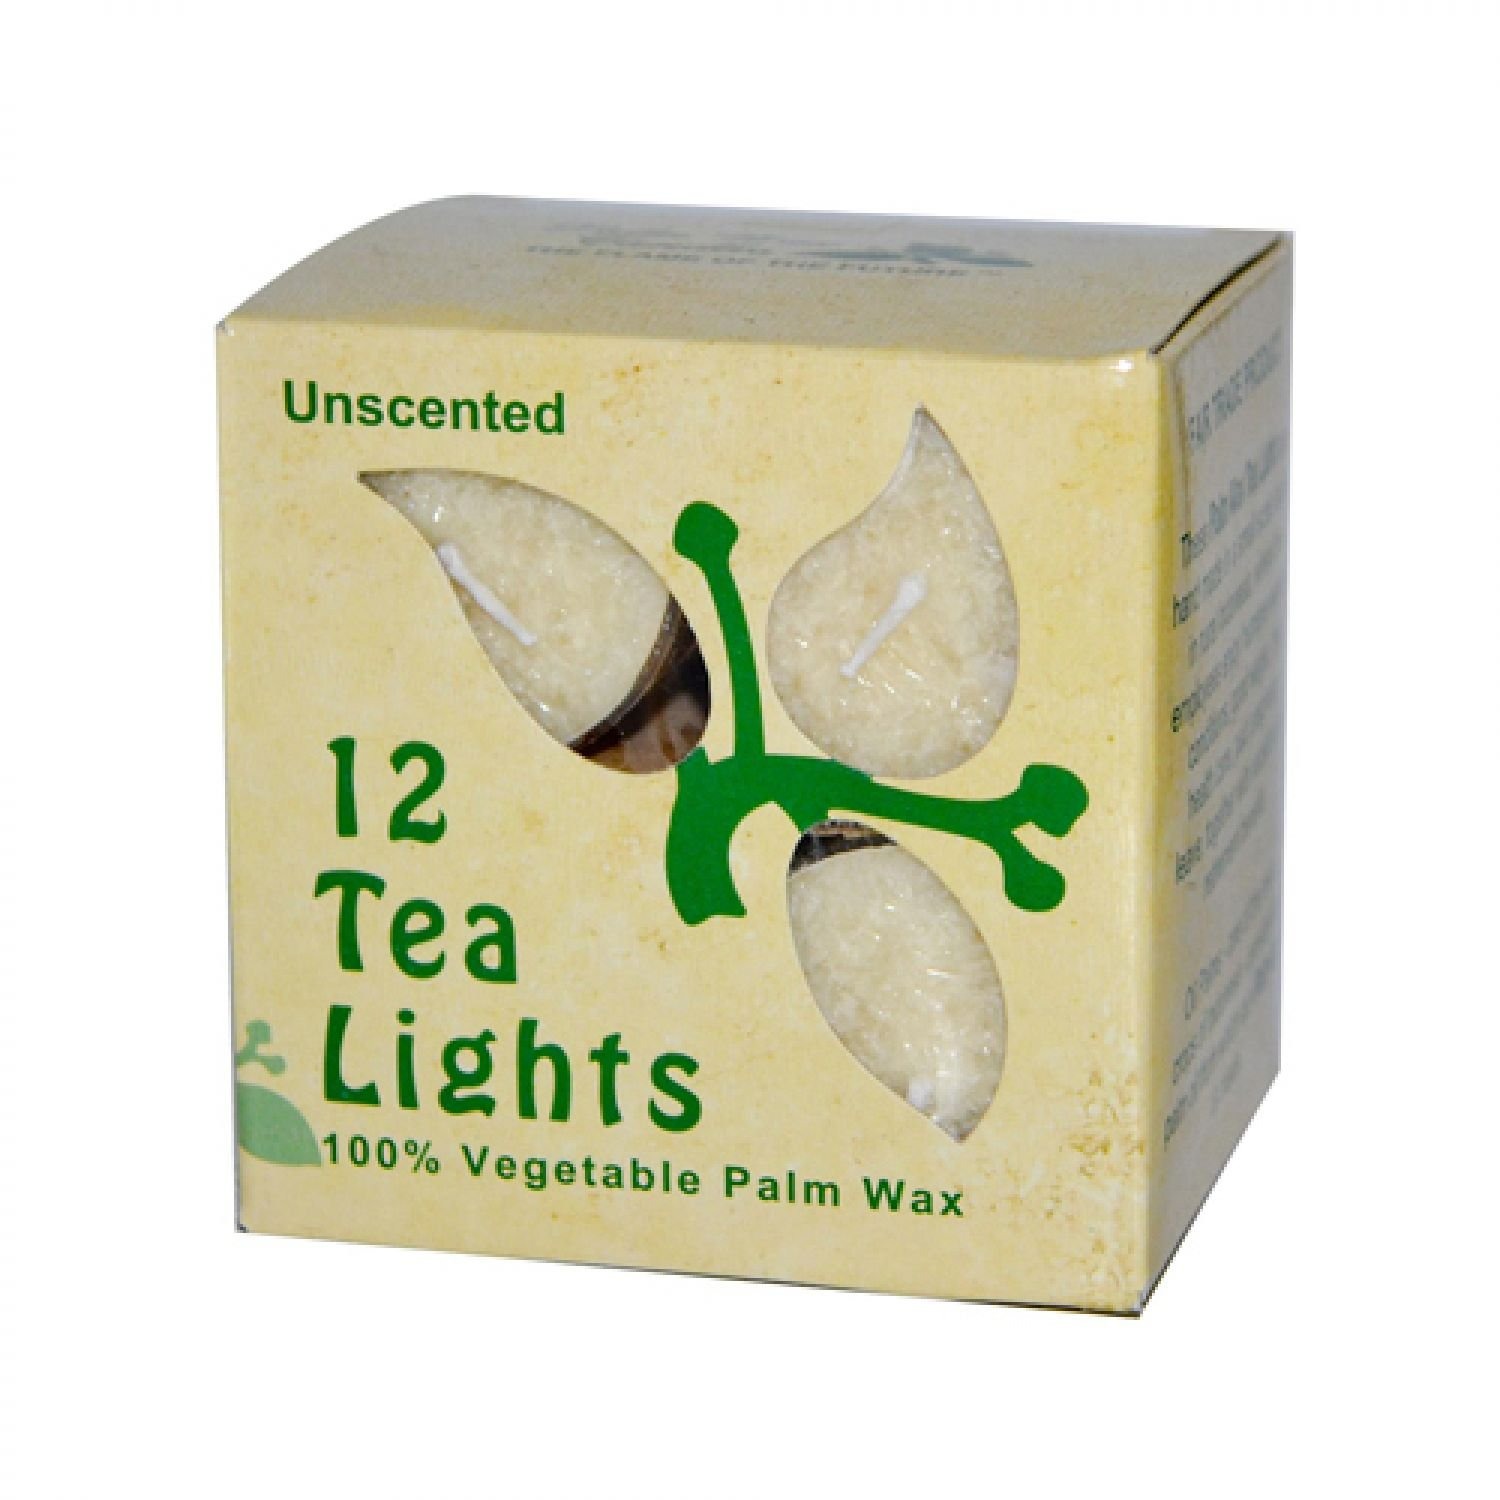
Item Name: ALOHA BAY TEA LIGHT,CREAM, 12/.7 OZ
Bullet Point: Candles
Product Description: ALOHA BAY TEA LIGHT,CREAM, 12/.7 OZ, EA-1
Value: 12.0
Unit: Count

Price: 4.78